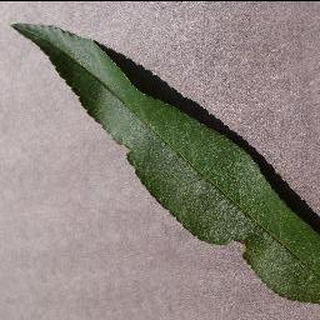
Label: healthy_peach